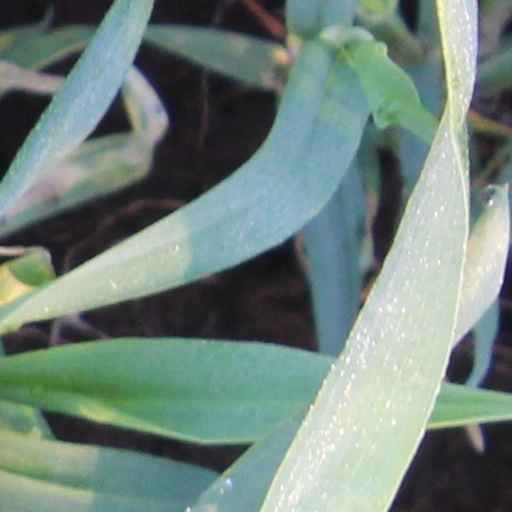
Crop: wheat